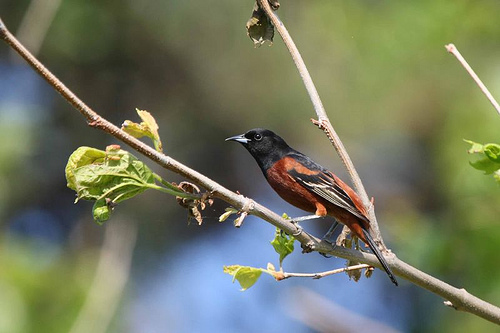
this bird has black head, black eye, and a long flat beak
this tine bird has a black head, brown body and black, brown and yellow wings and tail.
this bird has a black head and an orange breast.
this is a small slender black and brown bird with very shiny feathers and a black head and bill, a brown side with red undertones, and black wings.
this small bird has a black head complete with an orange body and black wings.
a sleek black and red bird with longer tail feathers and a pointed beak.
this bird has a copper colored body with a black head and black and white wings.
this is a thin bird with reddish brown and black colors
this bird has a silvery black crown and a red colored breast
this bird has wings that are black and has a red belly
Species: Orchard Oriole